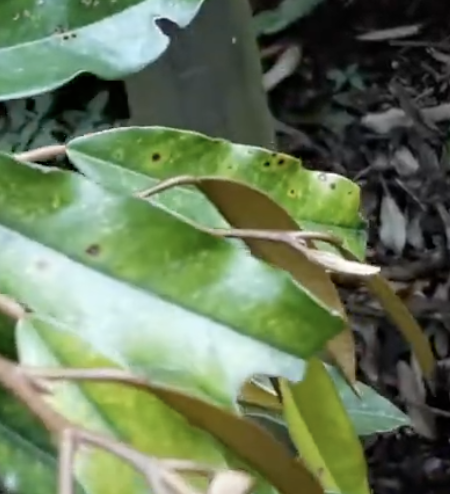
Label: canker_disease